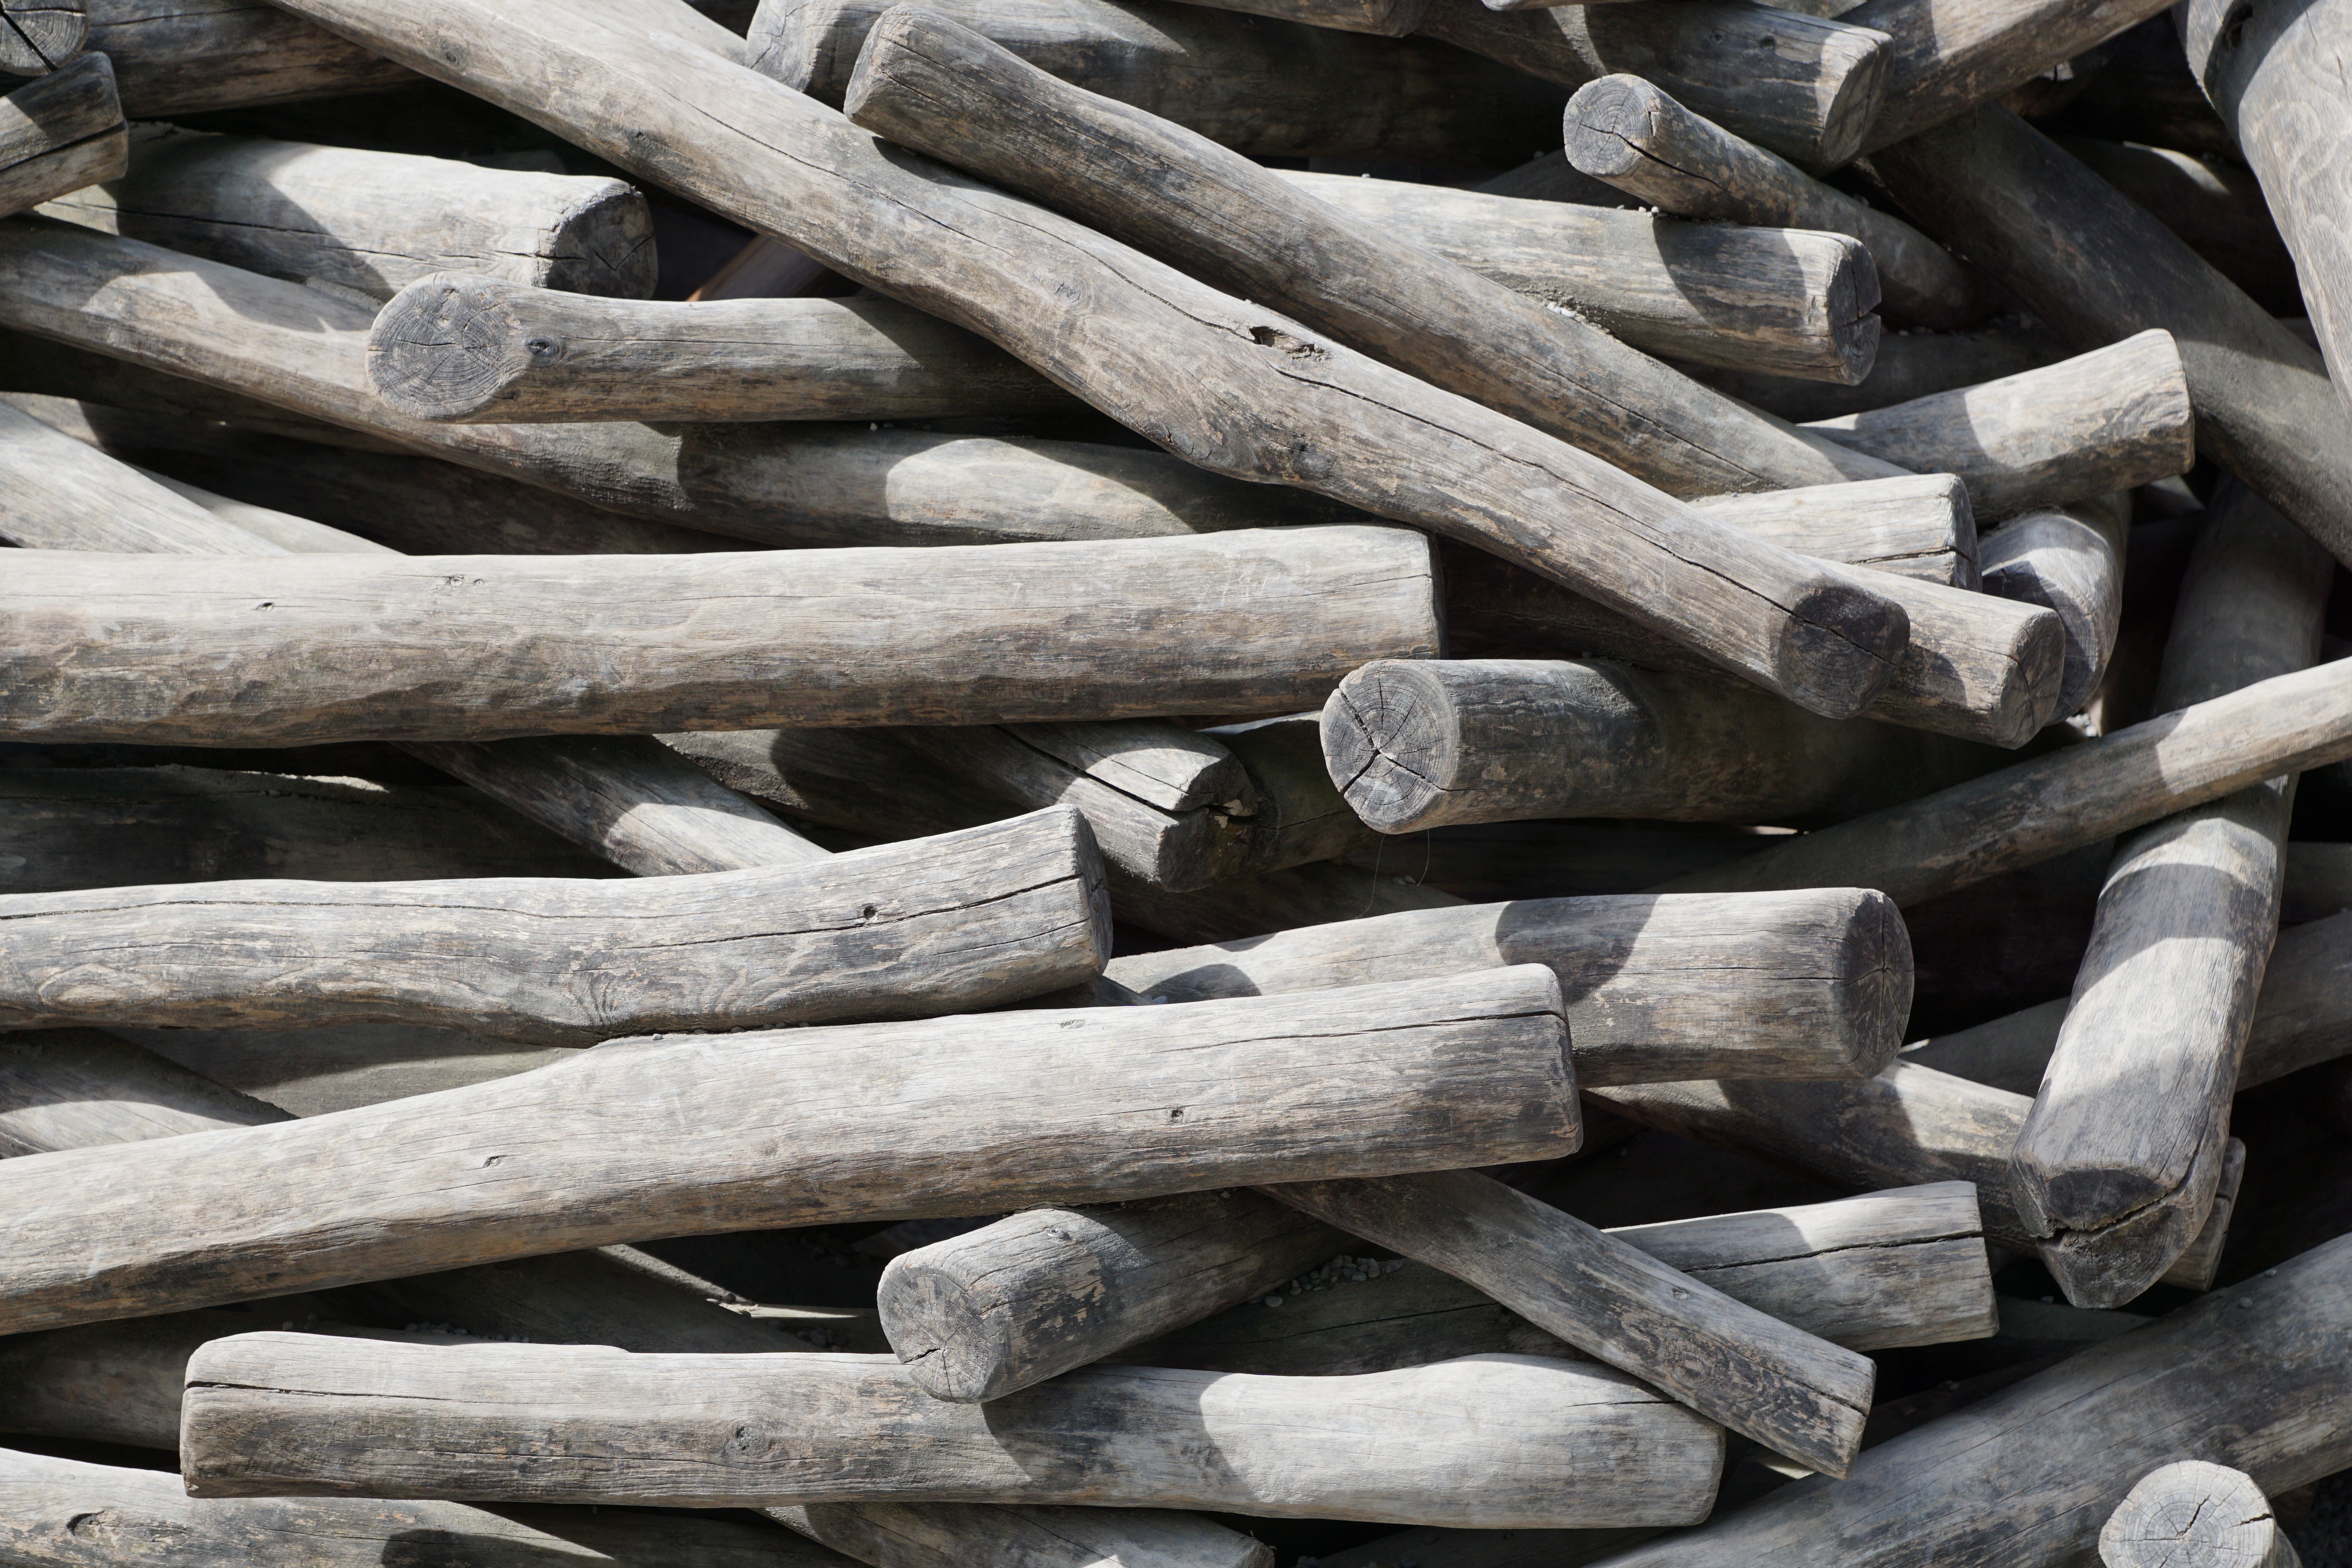
driftwood, tree, branch, wood, trunk, lumber, material, twig, tribe, woody plant